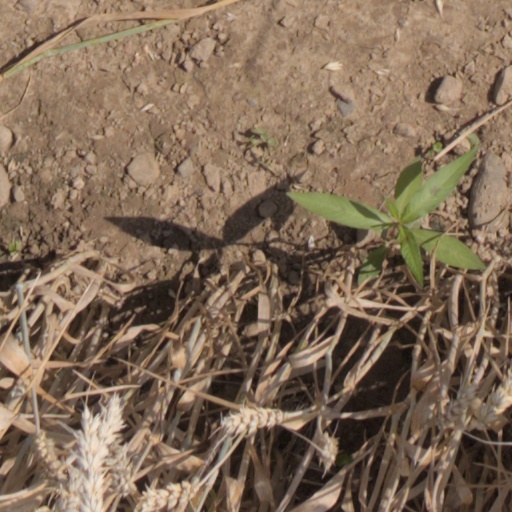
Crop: wheat